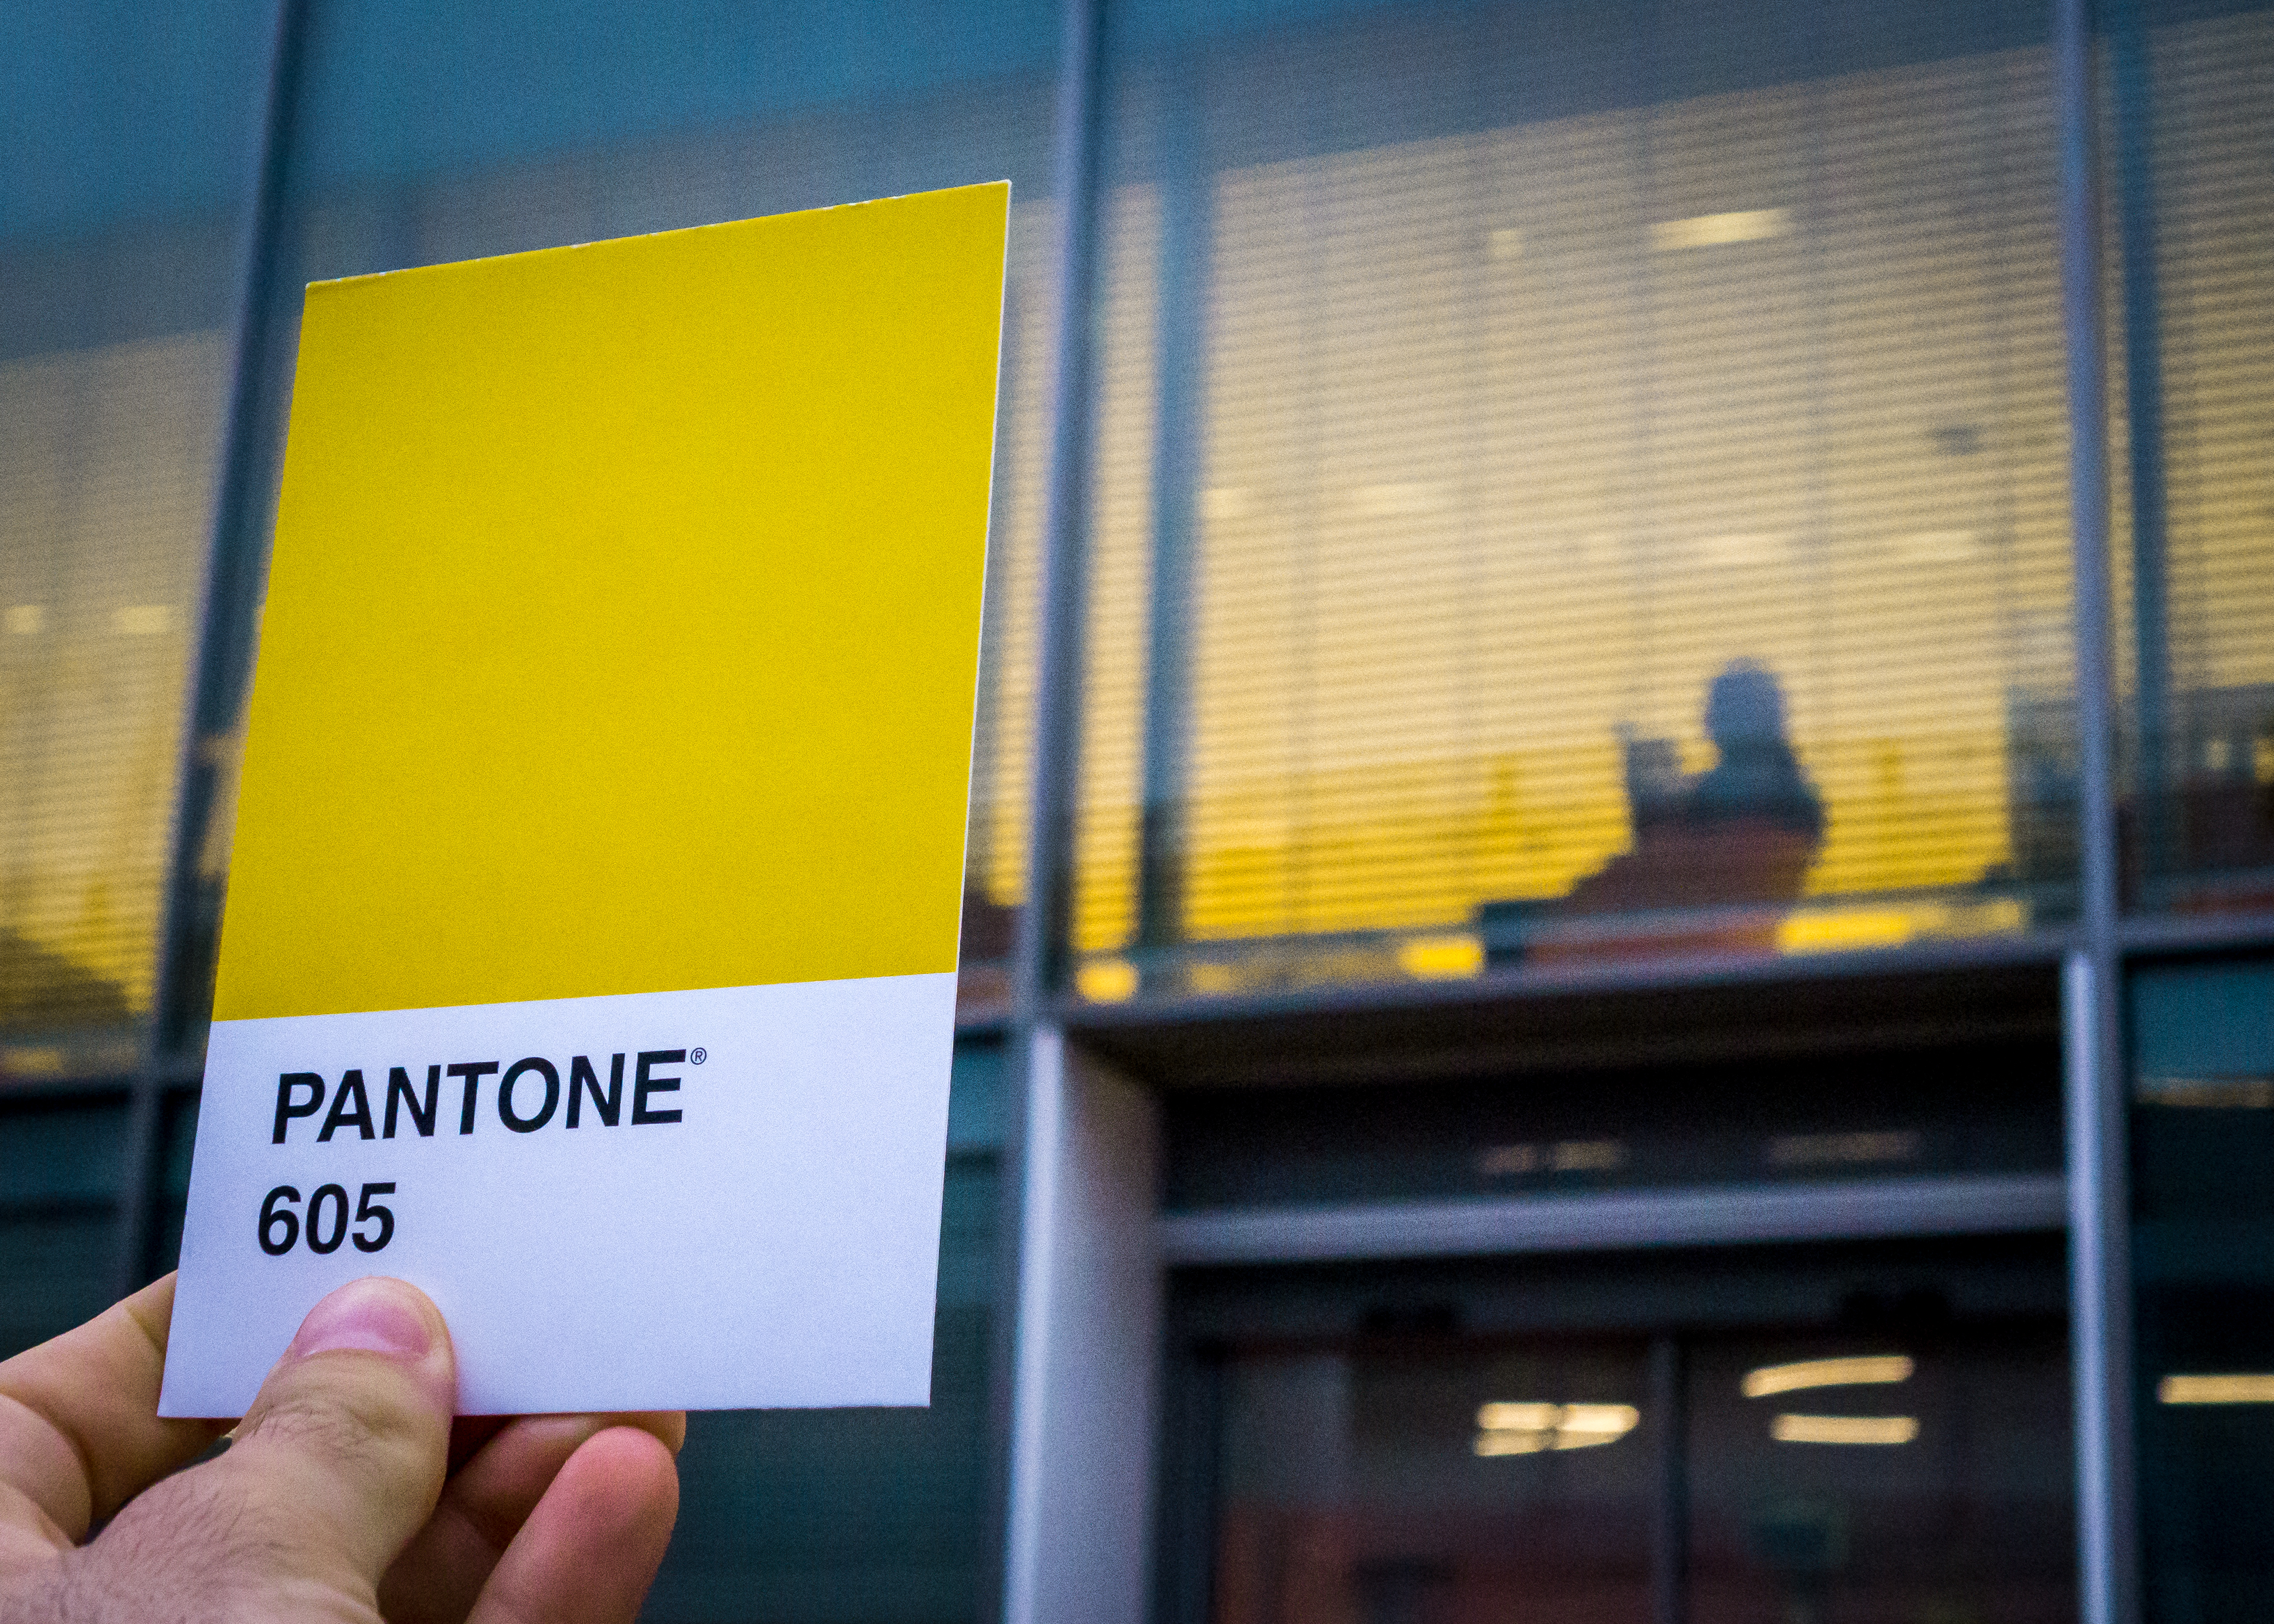
sign, color, yellow, signage, interior design, design, shape, window covering